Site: brandenburg
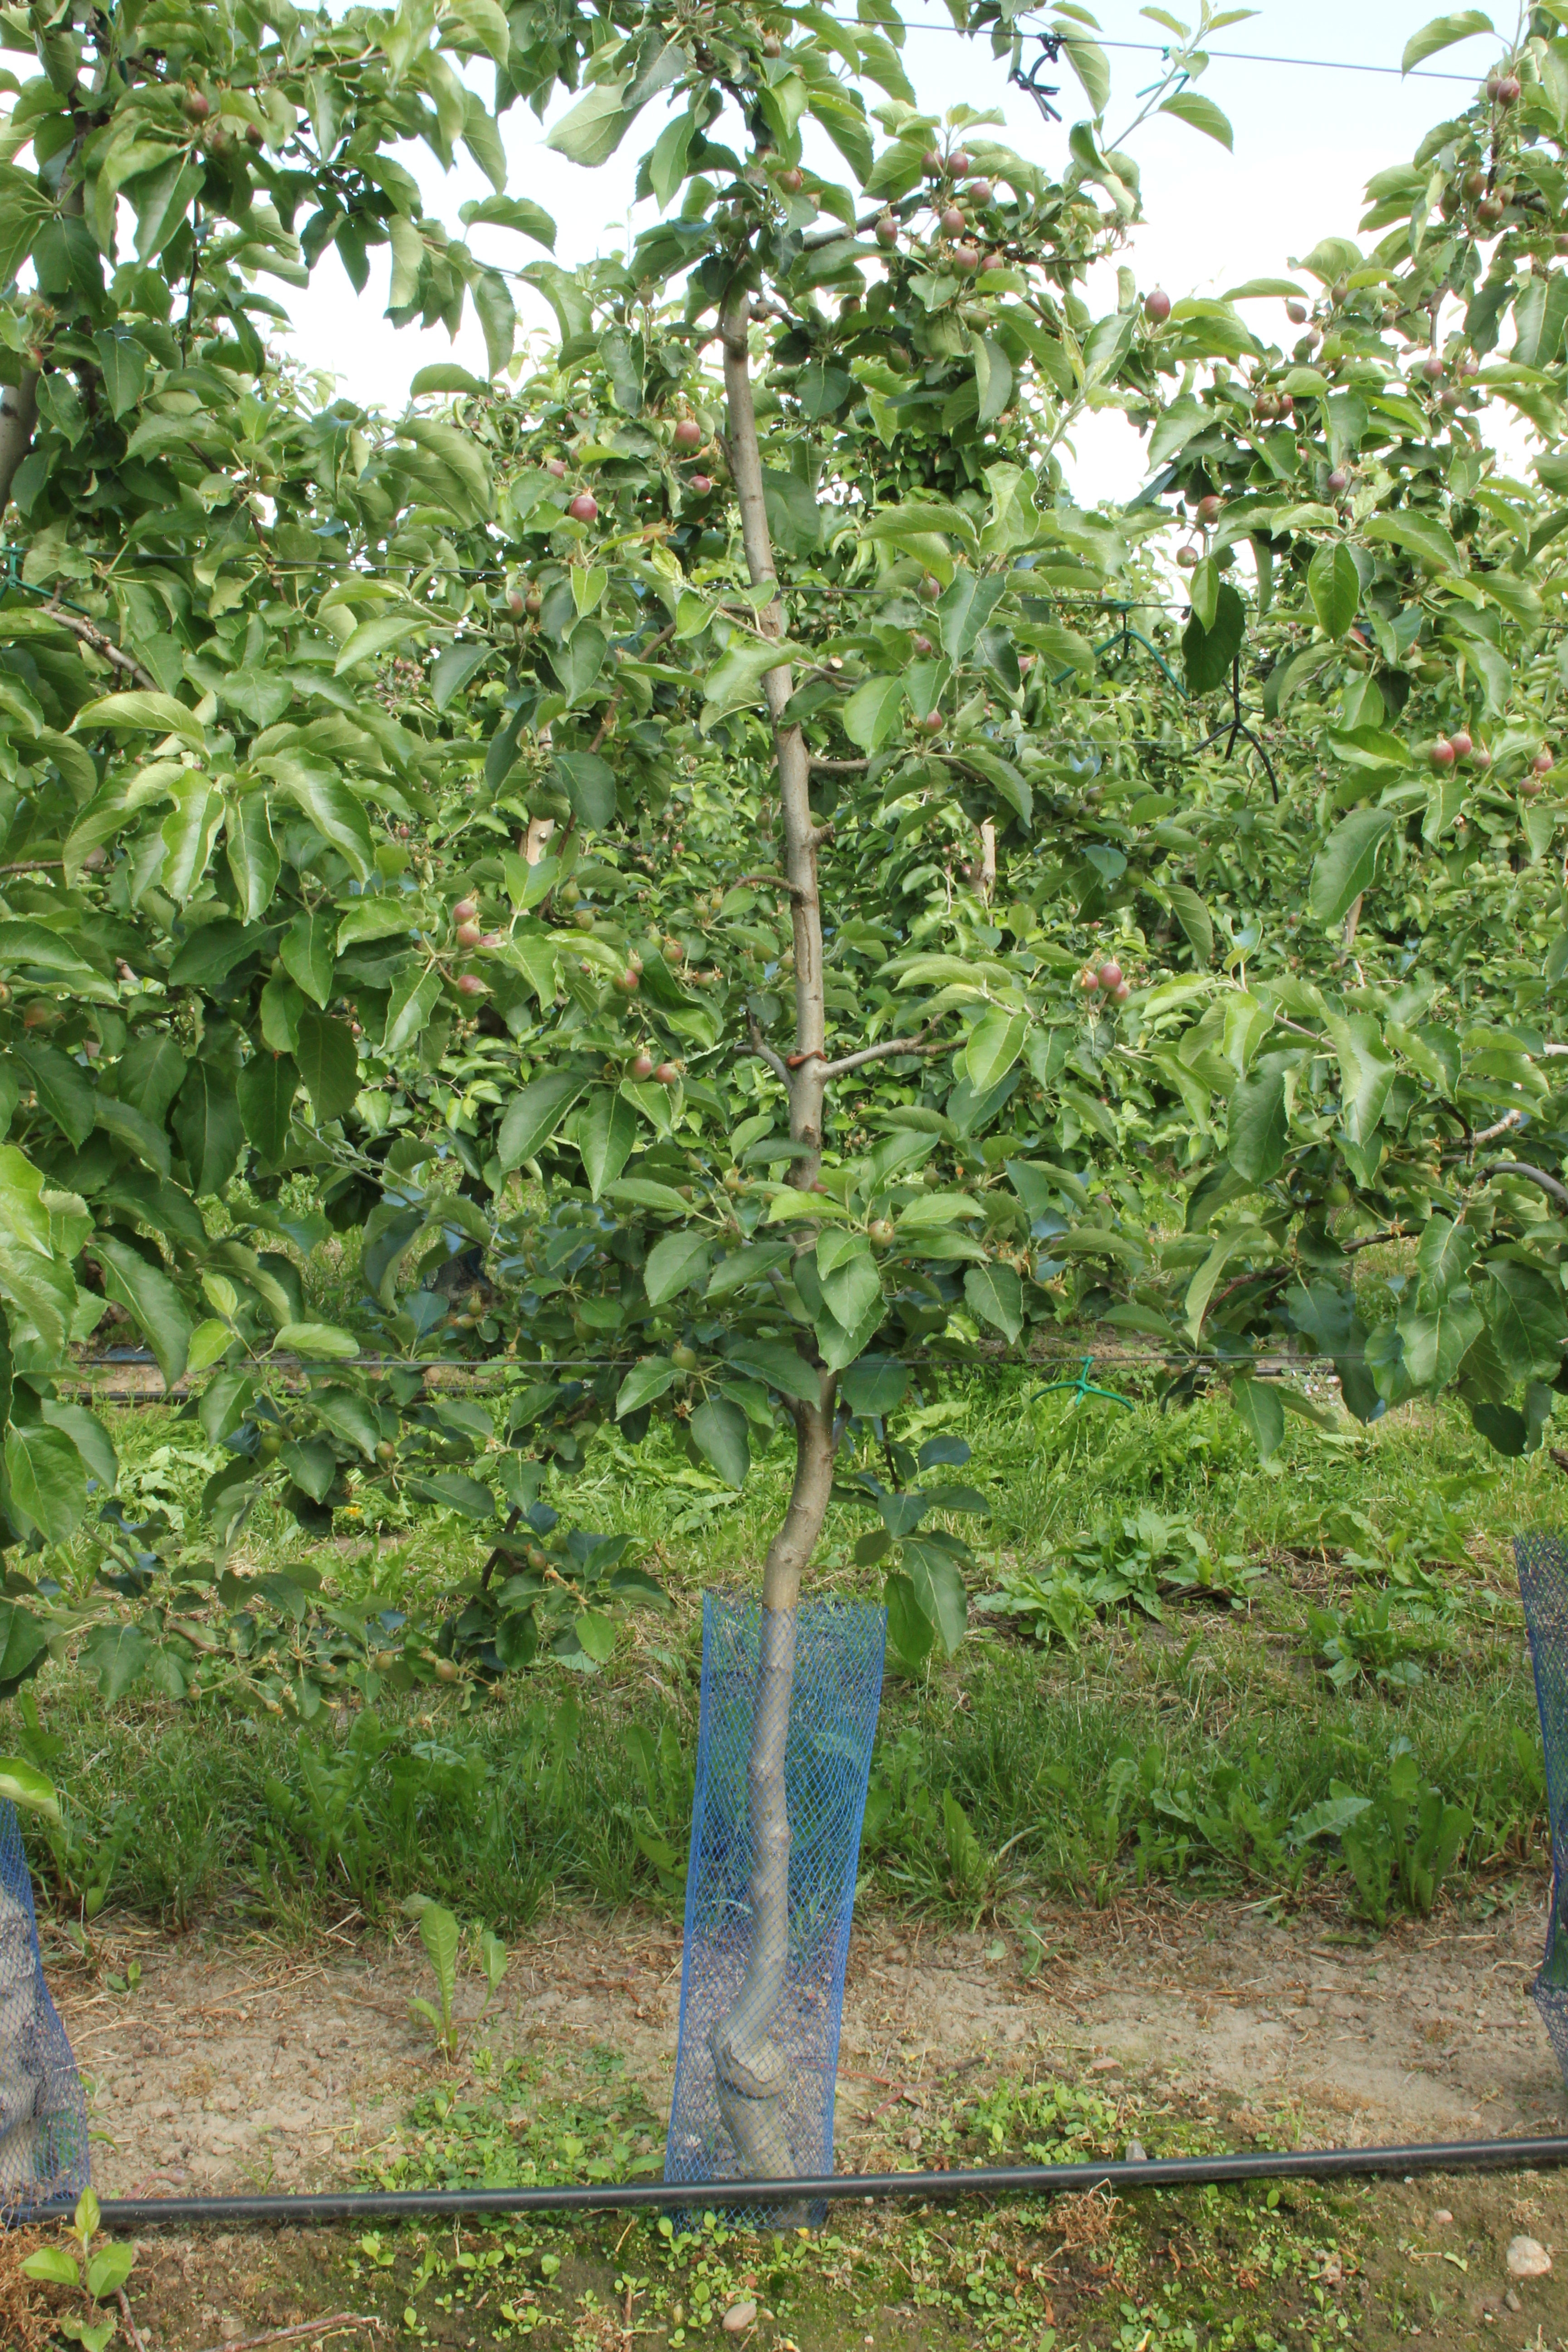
Growth stage (BBCH 72): Development of fruit